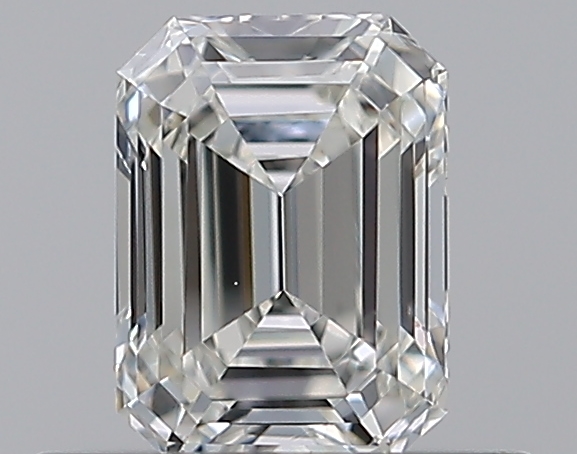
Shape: emerald
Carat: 0.5
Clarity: VVS2
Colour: H
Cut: EX
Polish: EX
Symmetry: GD
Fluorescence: N
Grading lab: GIA
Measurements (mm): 5.29 x 3.9 x 2.57